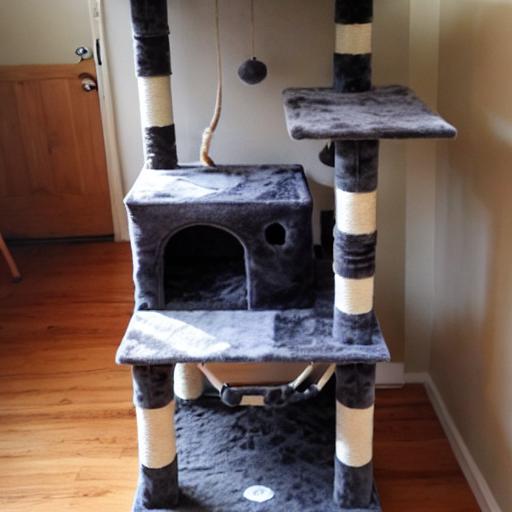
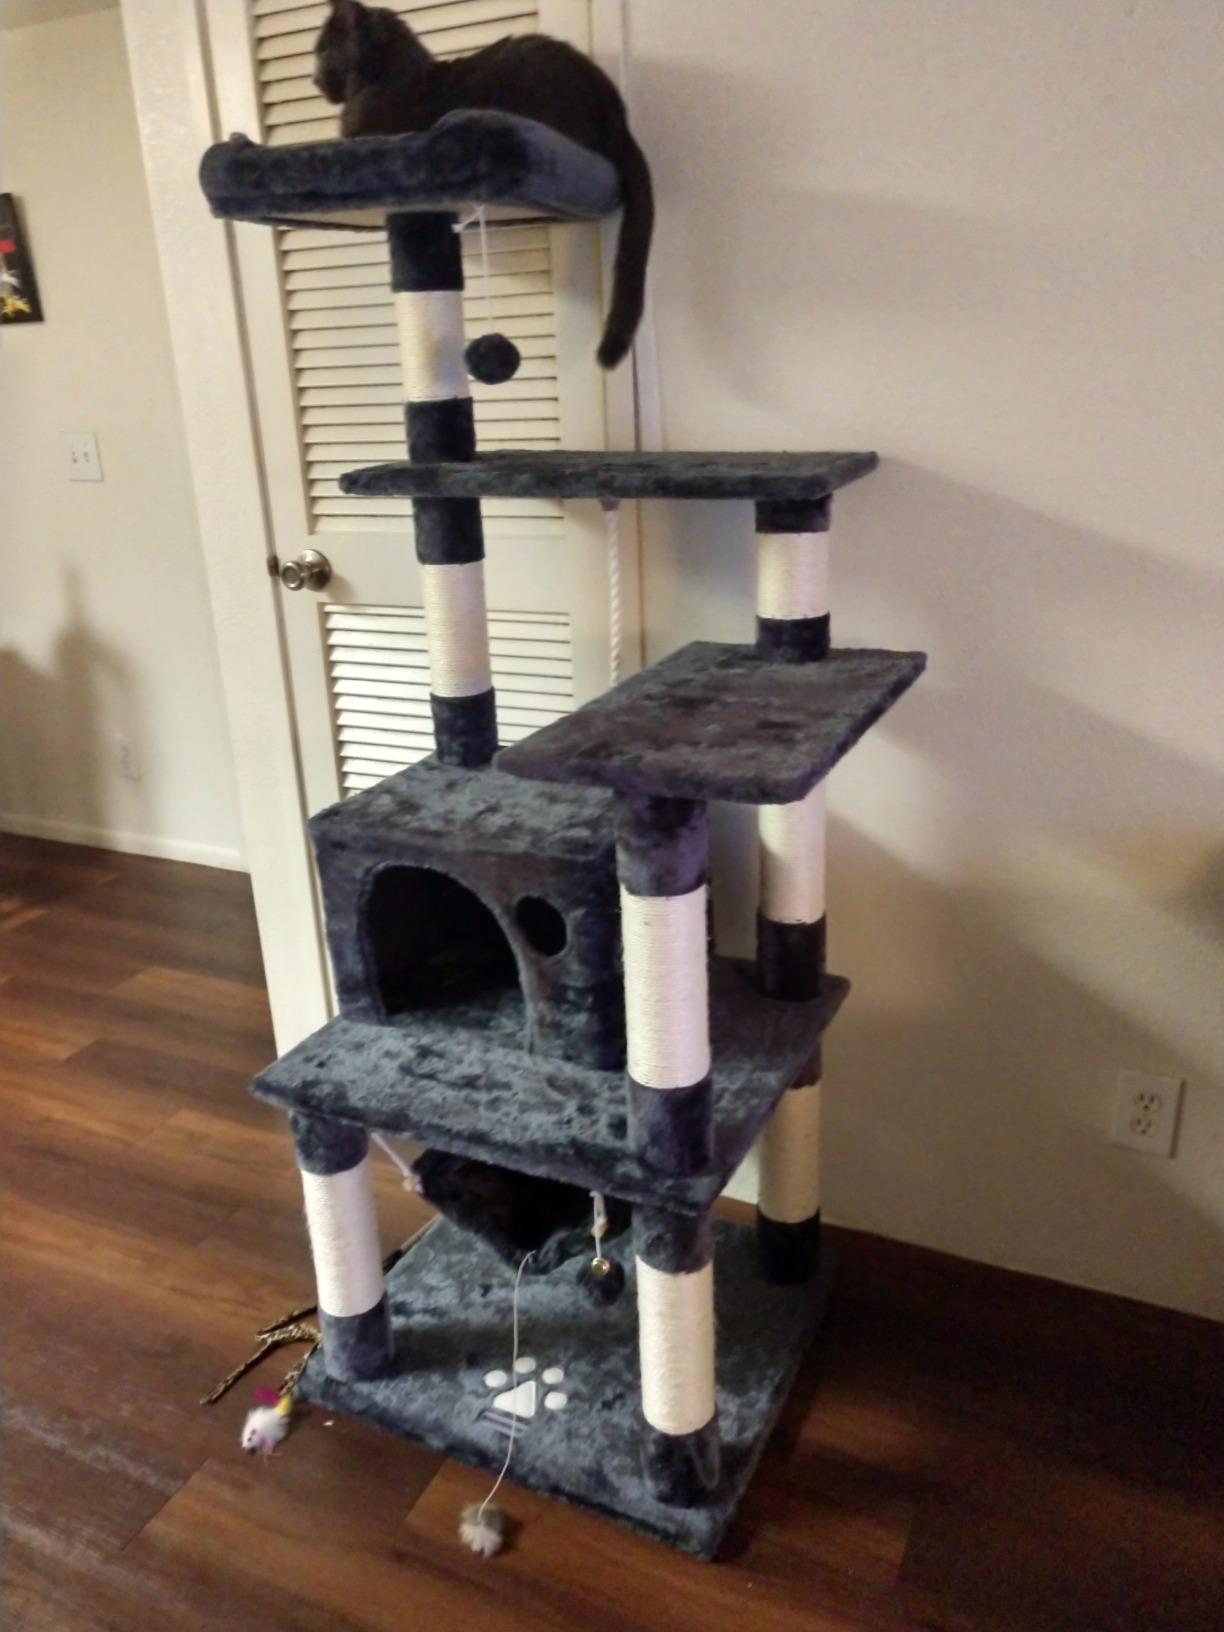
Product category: items_cat tree
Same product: no